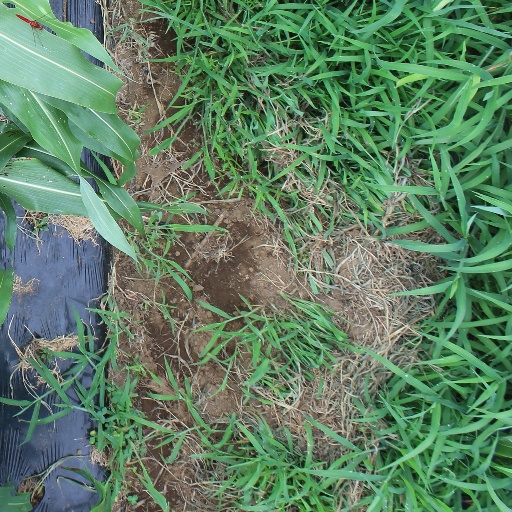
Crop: sorghum